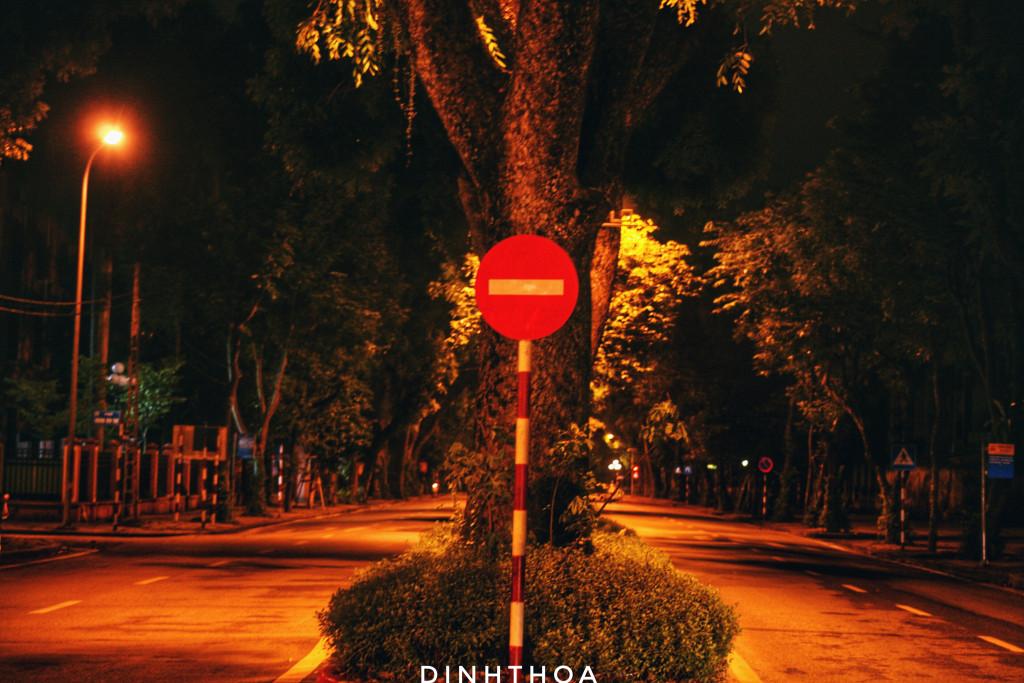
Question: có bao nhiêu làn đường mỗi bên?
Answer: hai làn đường